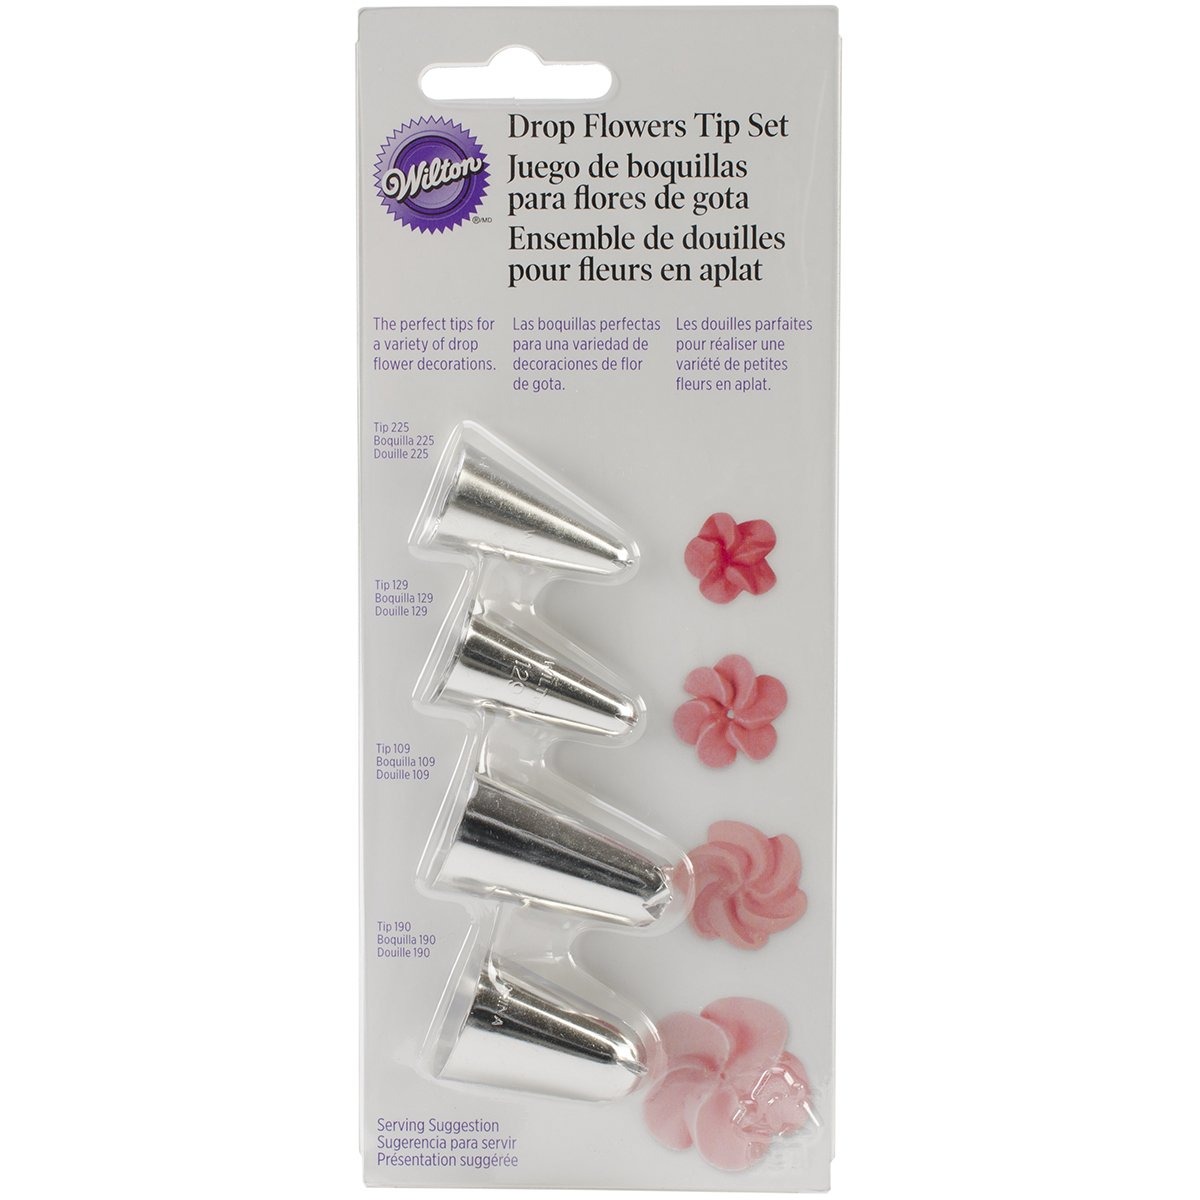
Item Name: Wilton 418-4569 4-Piece Drop Flowers Tip Set
Bullet Point 1: Used by decorators throughout the world
Bullet Point 2: Ruffles Tip Set includes tips 100, 86, 102 and 125
Bullet Point 3: Tip is designed to maintain shape
Bullet Point 4: Perfect for Flowers
Bullet Point 5: Hand Wash recommended
Value: 1.0
Unit: Count

Price: 4.22